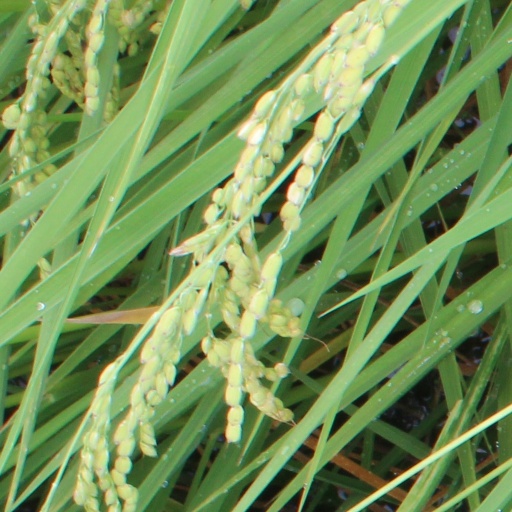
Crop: rice